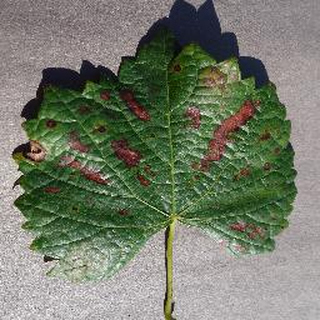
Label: grape_esca_black_measles